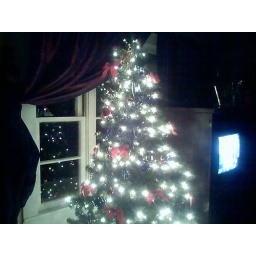
Our tree for Christmas 2007. The curtains look black in this pic but they are actually dark red.